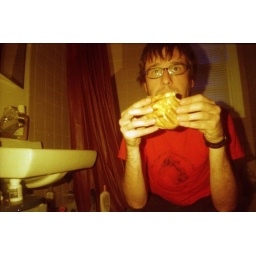
boy eats in bathroom